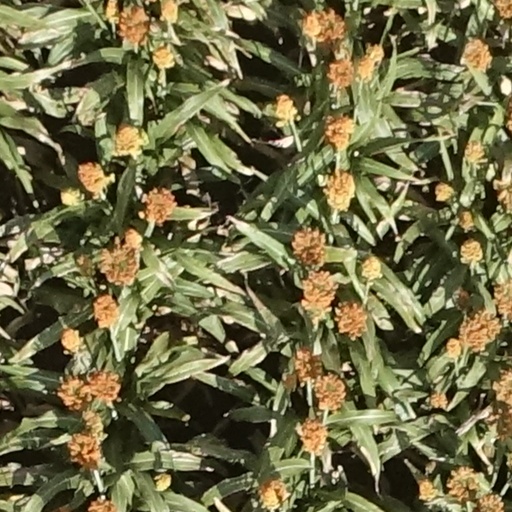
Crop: sorghum